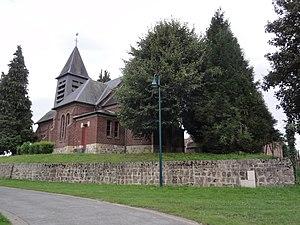
Happencourt (Aisne) église Saint Martin avec place
L'église Saint-Martin d'Happencourt est une église située à Happencourt, en France.
Happencourt est une commune française située dans le département de l'Aisne, en région Hauts-de-France.